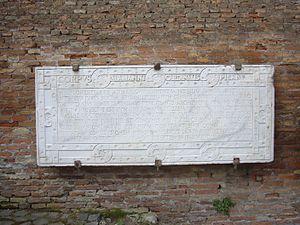
Alamanno Adimari, le cardinal de Pise, né à Modigliano, près de Faenza, en Émilie-Romagne, Italie en 1362 et mort en 7 septembre 1422 à Tivoli, est un pseudo-cardinal italien.